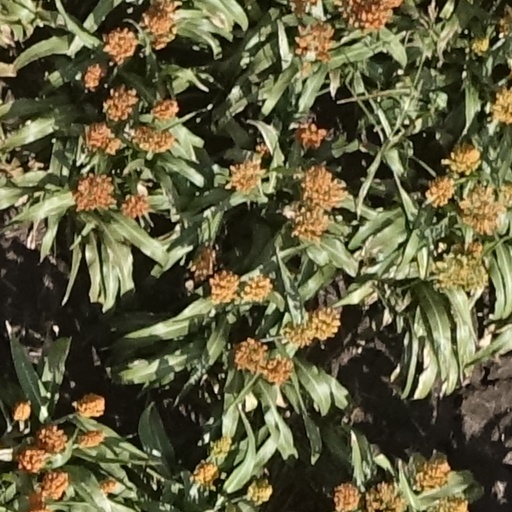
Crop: sorghum